Sequence (music)

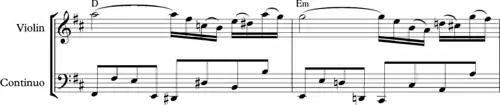
from J.S. Bach's the "Air" from the Suite 3 in D, BWV 1068, bars 3-4

The above passage starts in F major and modulates to Bb major and then, via the chord of G, to C major. Sometimes sequential passages combine more than one of the above characteristics. In the third and fourth bars of the “Air” from J.S. Bach’s Orchestral Suite No. 3 in D major, the violin part forms a tonal sequence with the notes modified to fit the harmony, while the intervals in the bass line are unchanged, creating a real sequence. The whole passage also forms a modulating sequence, starting in D major and moving through E minor at the start of the fourth bar: